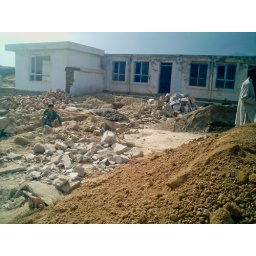
Construction begins on the new Mir Botcha Kot computer lab and library in Afghanistan.